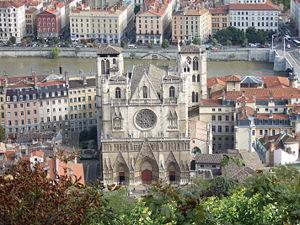
La primatiale Saint-Jean-Baptiste-et-Saint-Étienne est le siège épiscopal de l'archidiocèse de Lyon. Elle a rang de cathédrale et de primatiale : l'archevêque de Lyon a le titre de Primat des Gaules ; le poste est actuellement géré par l'administrateur apostolique du diocèse, Mᵍʳ Michel Dubost, nommé en juin 2019.
Saint-Jean est un quartier du 5ᵉ arrondissement de Lyon. Il constitue une des trois paroisses du Vieux Lyon, avec celles de Saint-Georges et Saint-Paul, et tient son nom de sa Primatiale Saint-Jean de Lyon du Primat des Gaules, dédiée à Saint Jean le Baptiste.